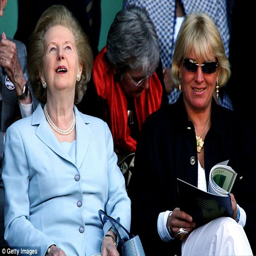
company : statesman is accompanied by person